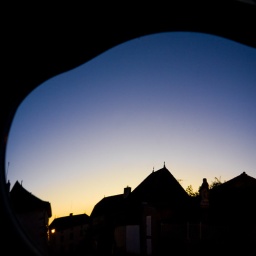
Reflection in a street mirror of the village skyline of Ozolles, France